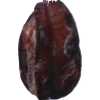
Label: carambola